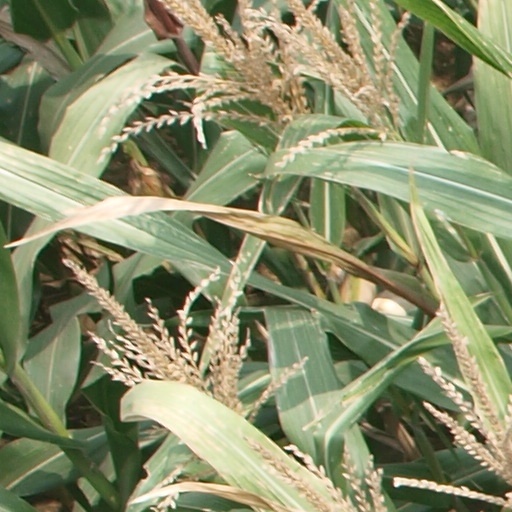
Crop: maize; corn